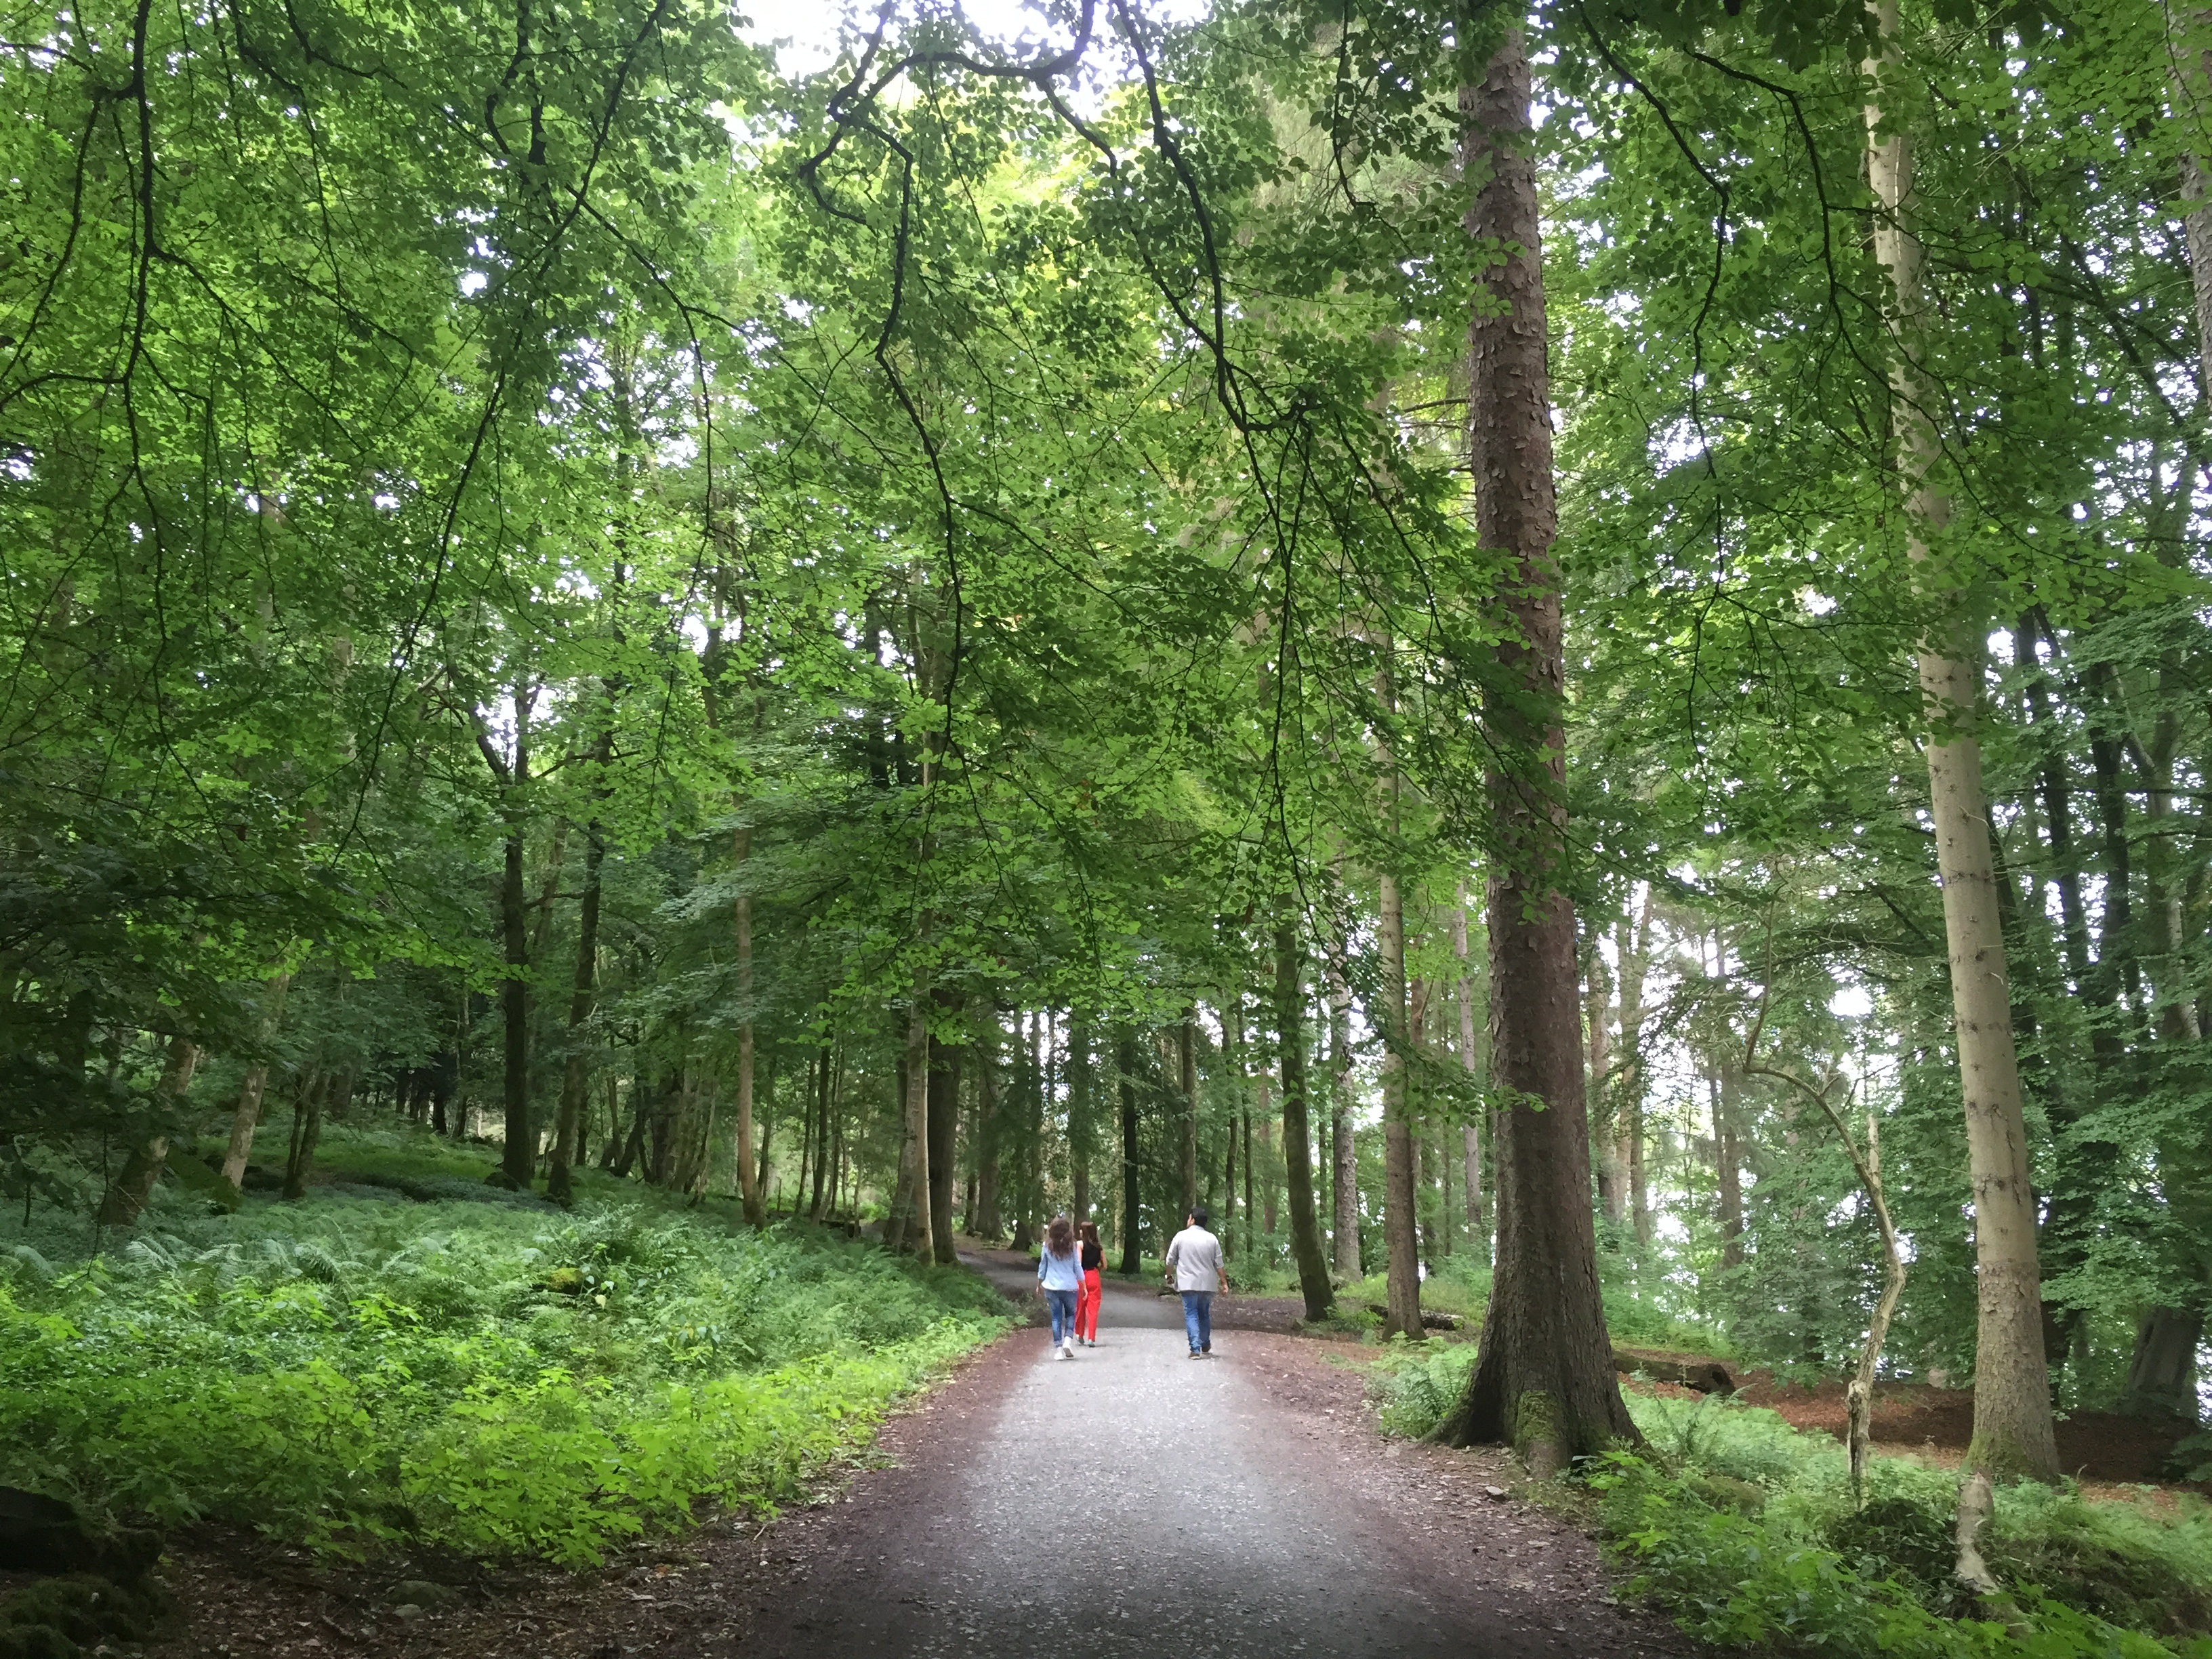
landscape, tree, water, nature, forest, outdoor, plant, trail, leaf, adventure, river, summer, travel, environment, jungle, scenic, tropical, natural, autumn, park, attraction, tourism, rainforest, falls, deciduous, grove, woodland, habitat, ecosystem, nature landscape, biome, tropical rainforest, old growth forest, natural environment, woody plant, temperate broadleaf and mixed forest, temperate coniferous forest